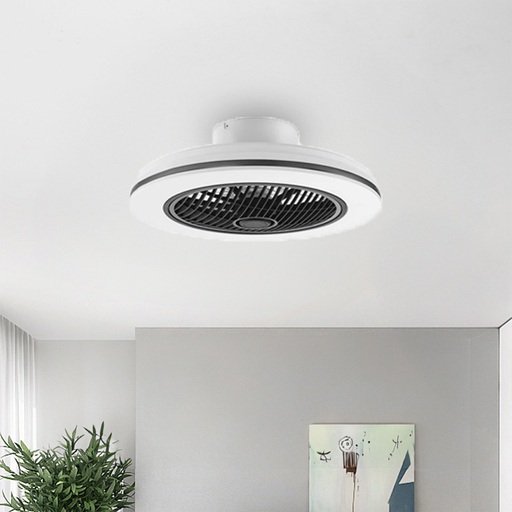
קטגוריה: מחדשים את הבית
תיאור: מאוורר תקרה ADRIANO עם שלט
דגם: SM-323127-8/BK/WH